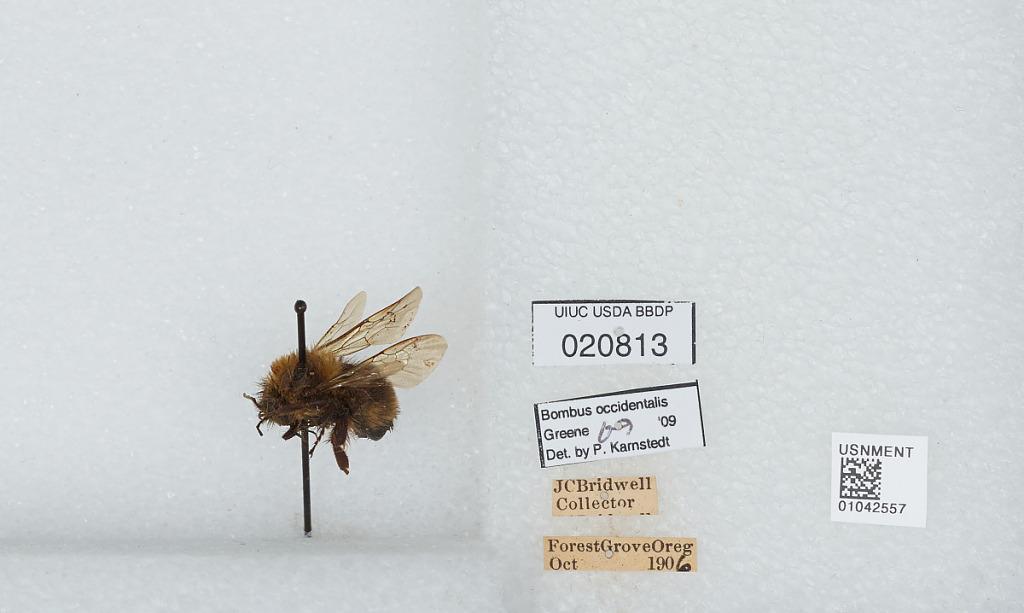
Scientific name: Bombus sp.
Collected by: J. Bridwell
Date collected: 1906-10-
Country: United States
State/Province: Oregon
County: Washington
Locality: Forest Grove
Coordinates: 45.5197, -123.111
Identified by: Karnstedt, P.